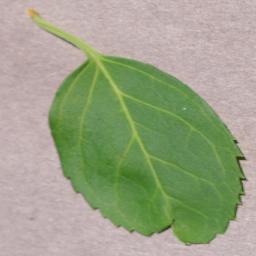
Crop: cherry
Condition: (including_sour)_healthy